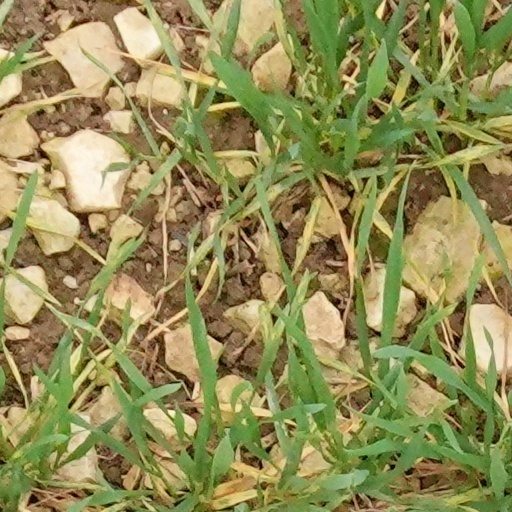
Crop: wheat